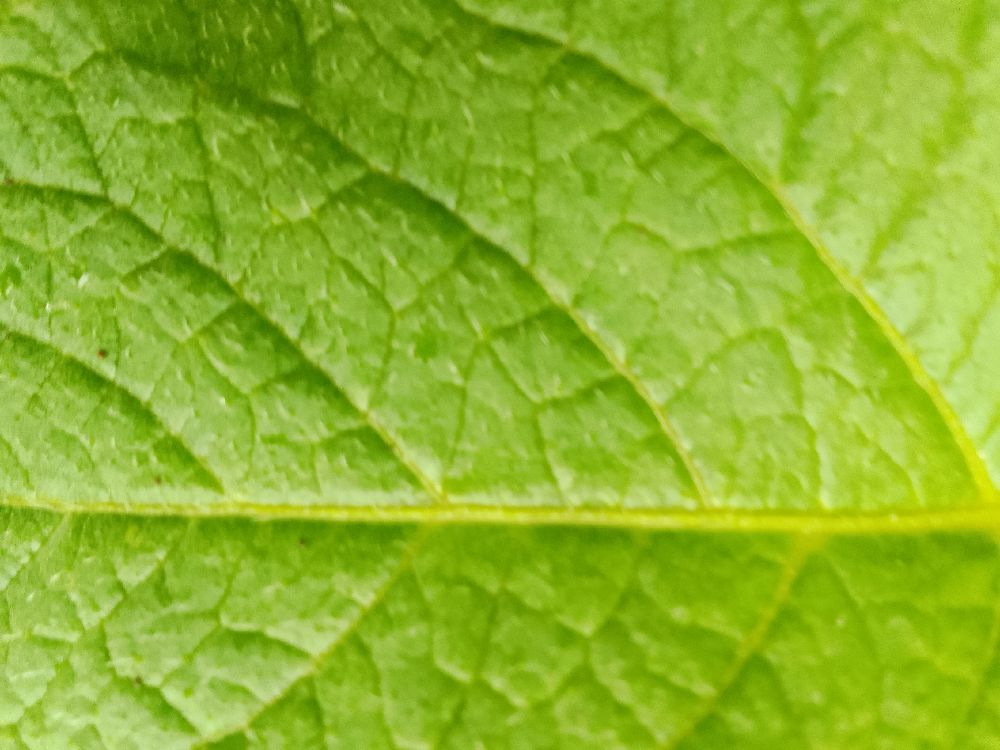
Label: Healthy